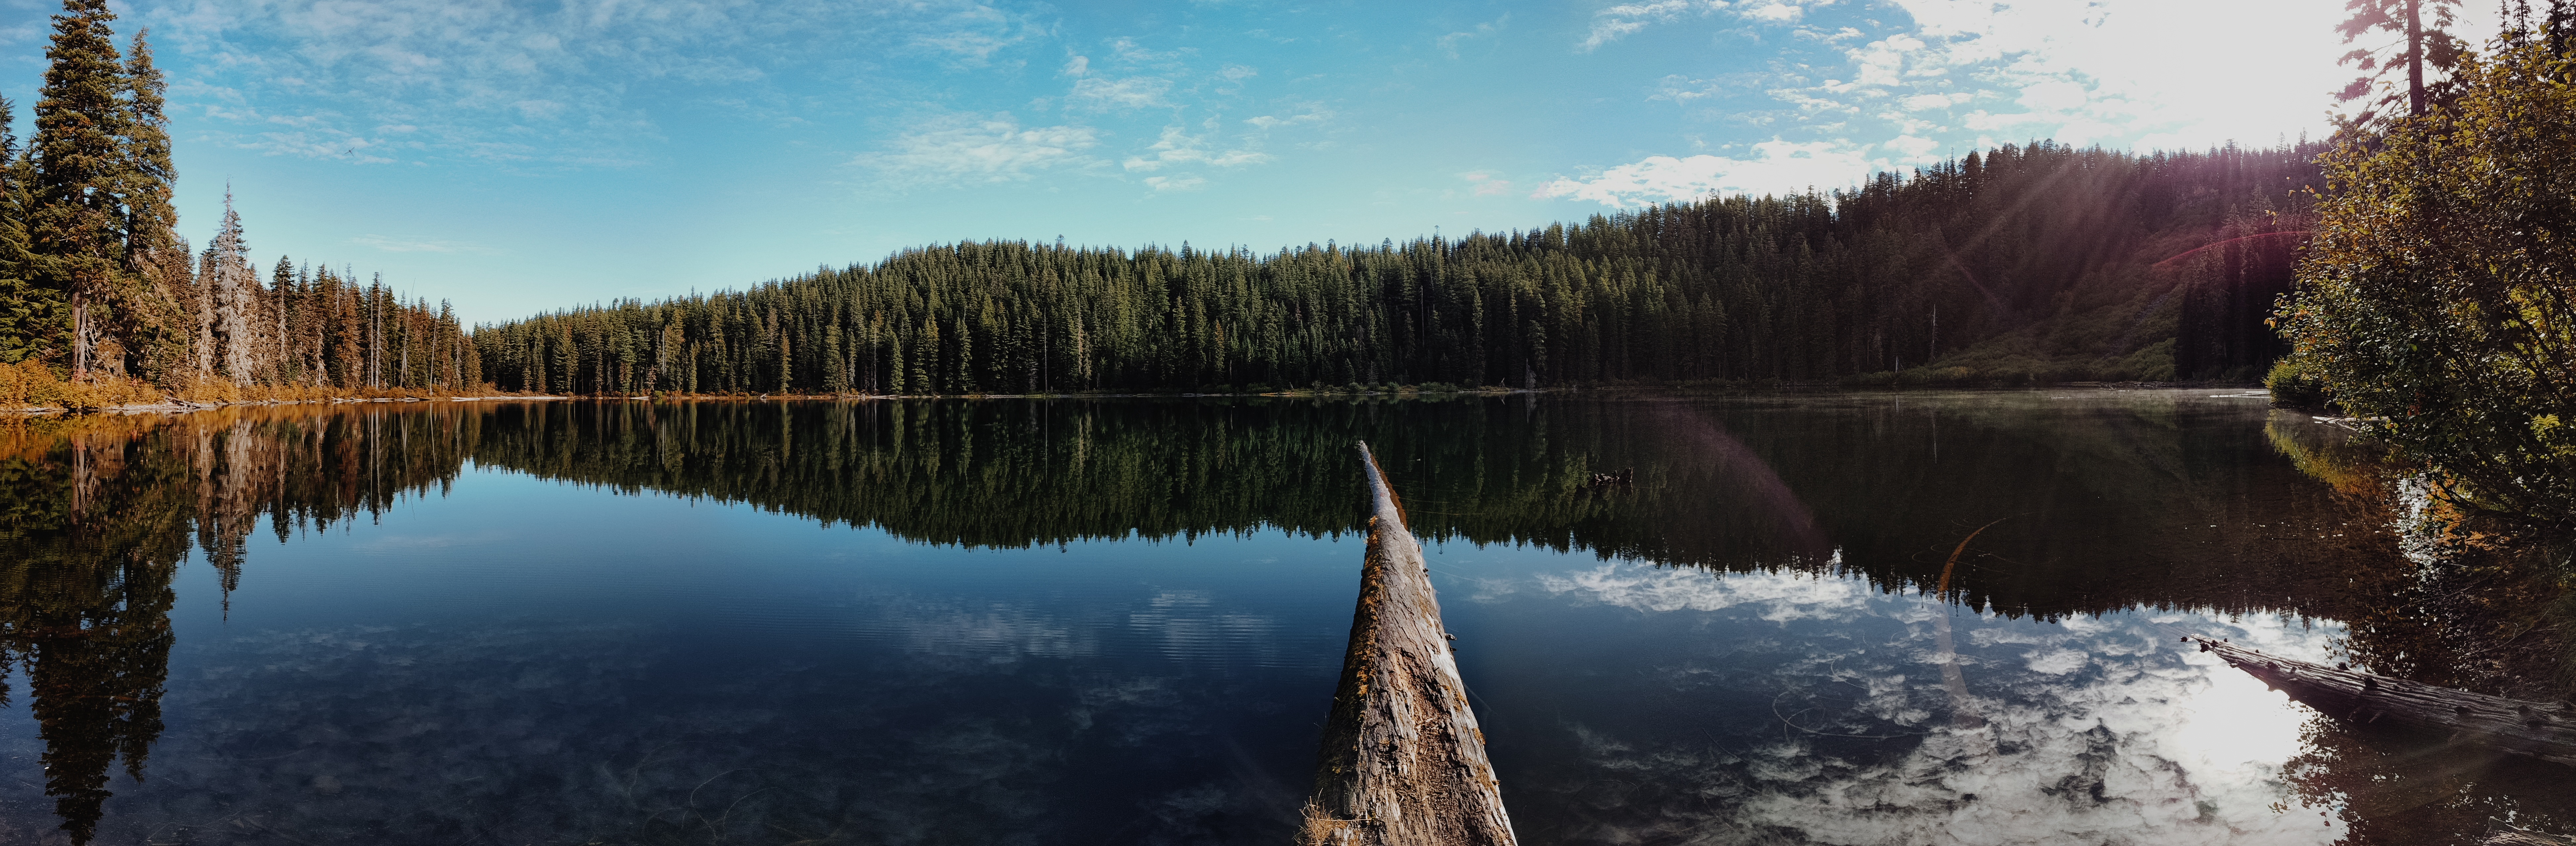
landscape, tree, water, nature, forest, wilderness, mountain, morning, lake, river, stream, reflection, autumn, reservoir, season, body of water, loch, atmospheric phenomenon